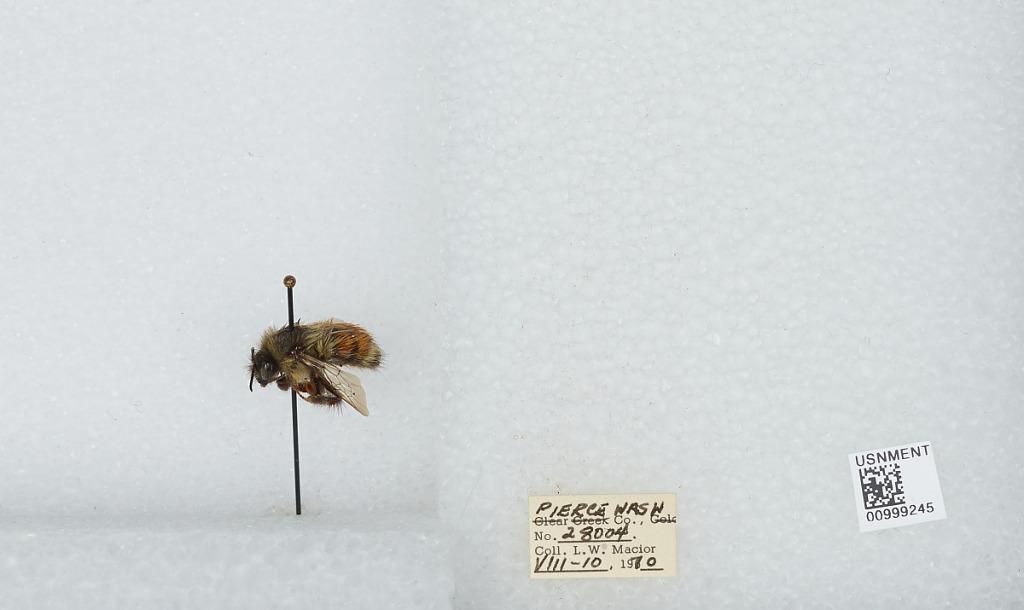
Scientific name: Bombus (Pyrobombus) melanopygus Nylander
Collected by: L. Macior
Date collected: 1970-8-10
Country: United States
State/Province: Washington
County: Pierce
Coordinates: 47.05, -122.12